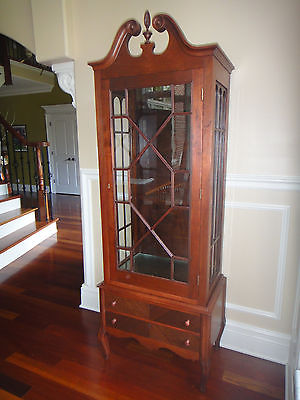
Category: cabinet